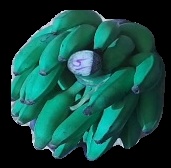
Variety: elakki-bale
Grade: grade3